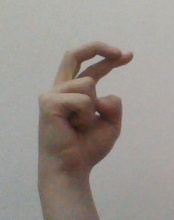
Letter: zay